Bampton, Oxfordshire

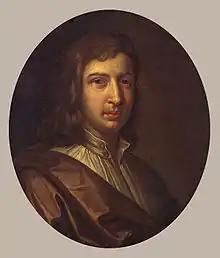
John Philips

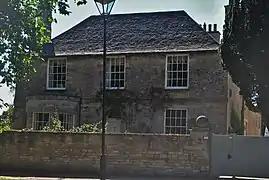
Churchgate House, the former Rectory

Bampton is one of the settings for the fictional crime novels The Chronicles of Hugh de Singleton, set in about 1366, by Mel Starr. ITV used Bampton for several outdoor locations for the fictional village of Downton, North Yorkshire in the period drama television series "Downton Abbey". The main ones included the Old Rectory (Churchgate House), the public library, the parish church of St Mary the Virgin, and houses in Church View that were used to represent two pubs.